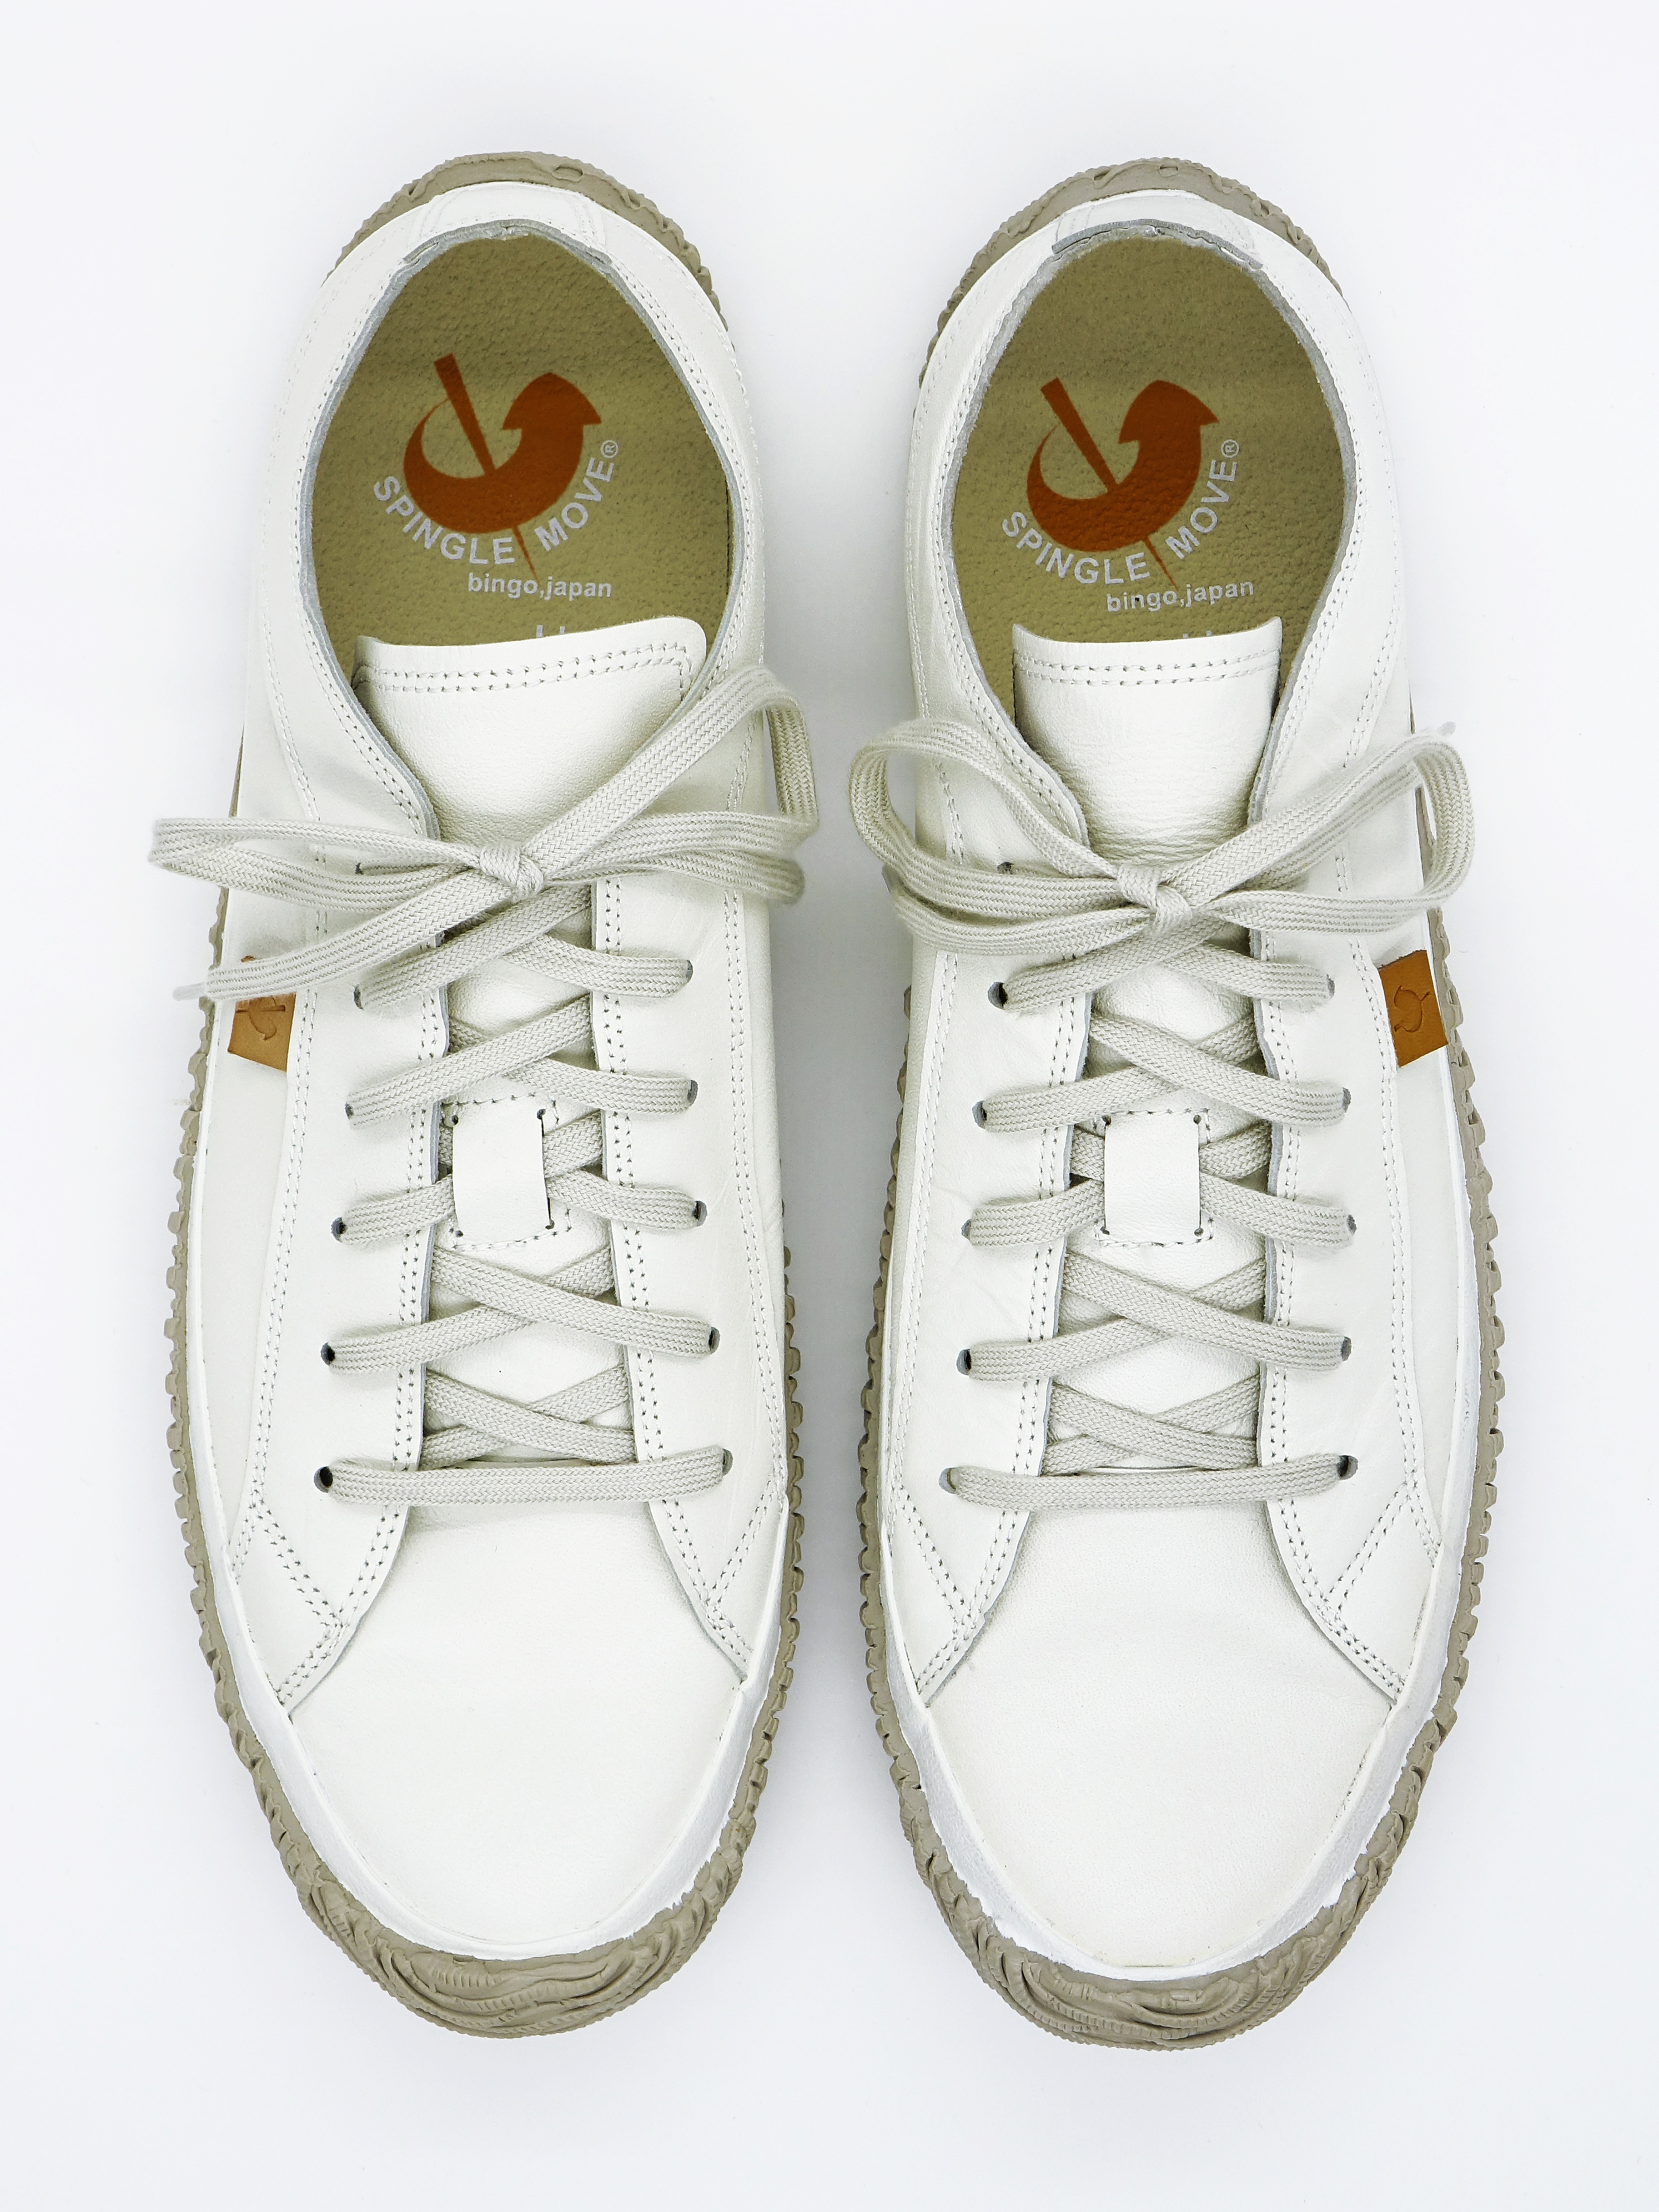
man, outdoor, shoe, white, leather, foot, fashion, lifestyle, modern, product, beige, sneakers, footwear, style, elegant, casual, trendy